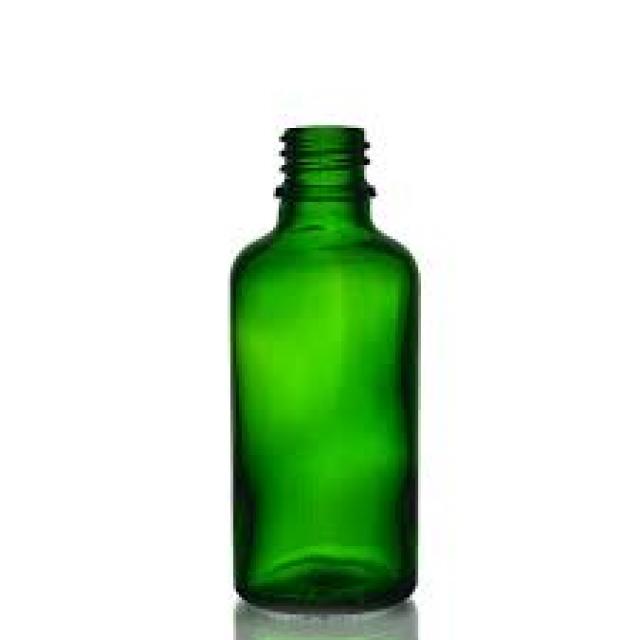
Label: Glass